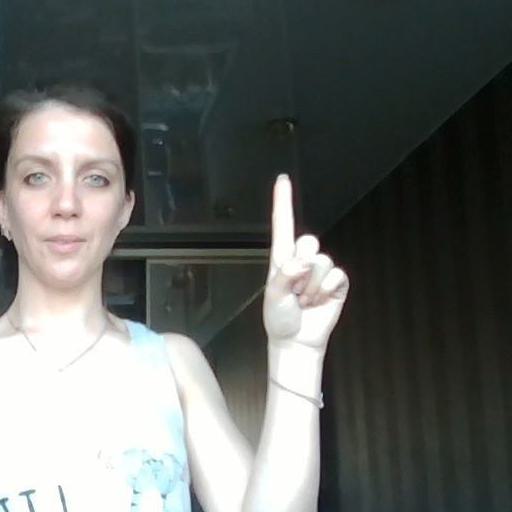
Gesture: one